Brendesha Tynes

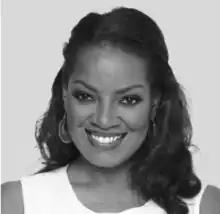

Brendesha Marie Tynes is an American psychologist who is a professor of Psychology and Education at the USC Rossier School of Education. Her research considers how young people engage with social media, and how this influences their socioeconomic and academic outcomes. Tynes is principal investigator on the Teen Life Online and in Schools Project, which studies race-related cyberbullying.